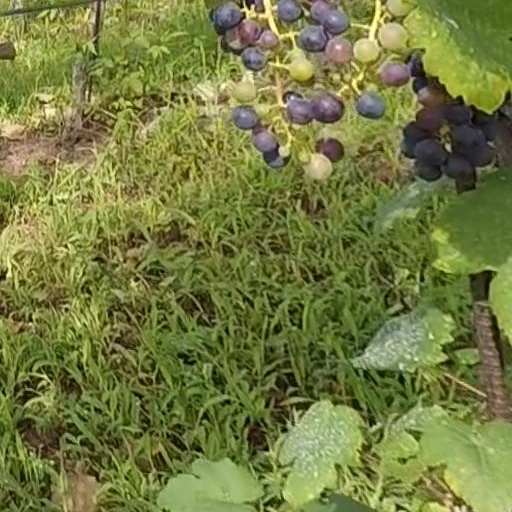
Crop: grape